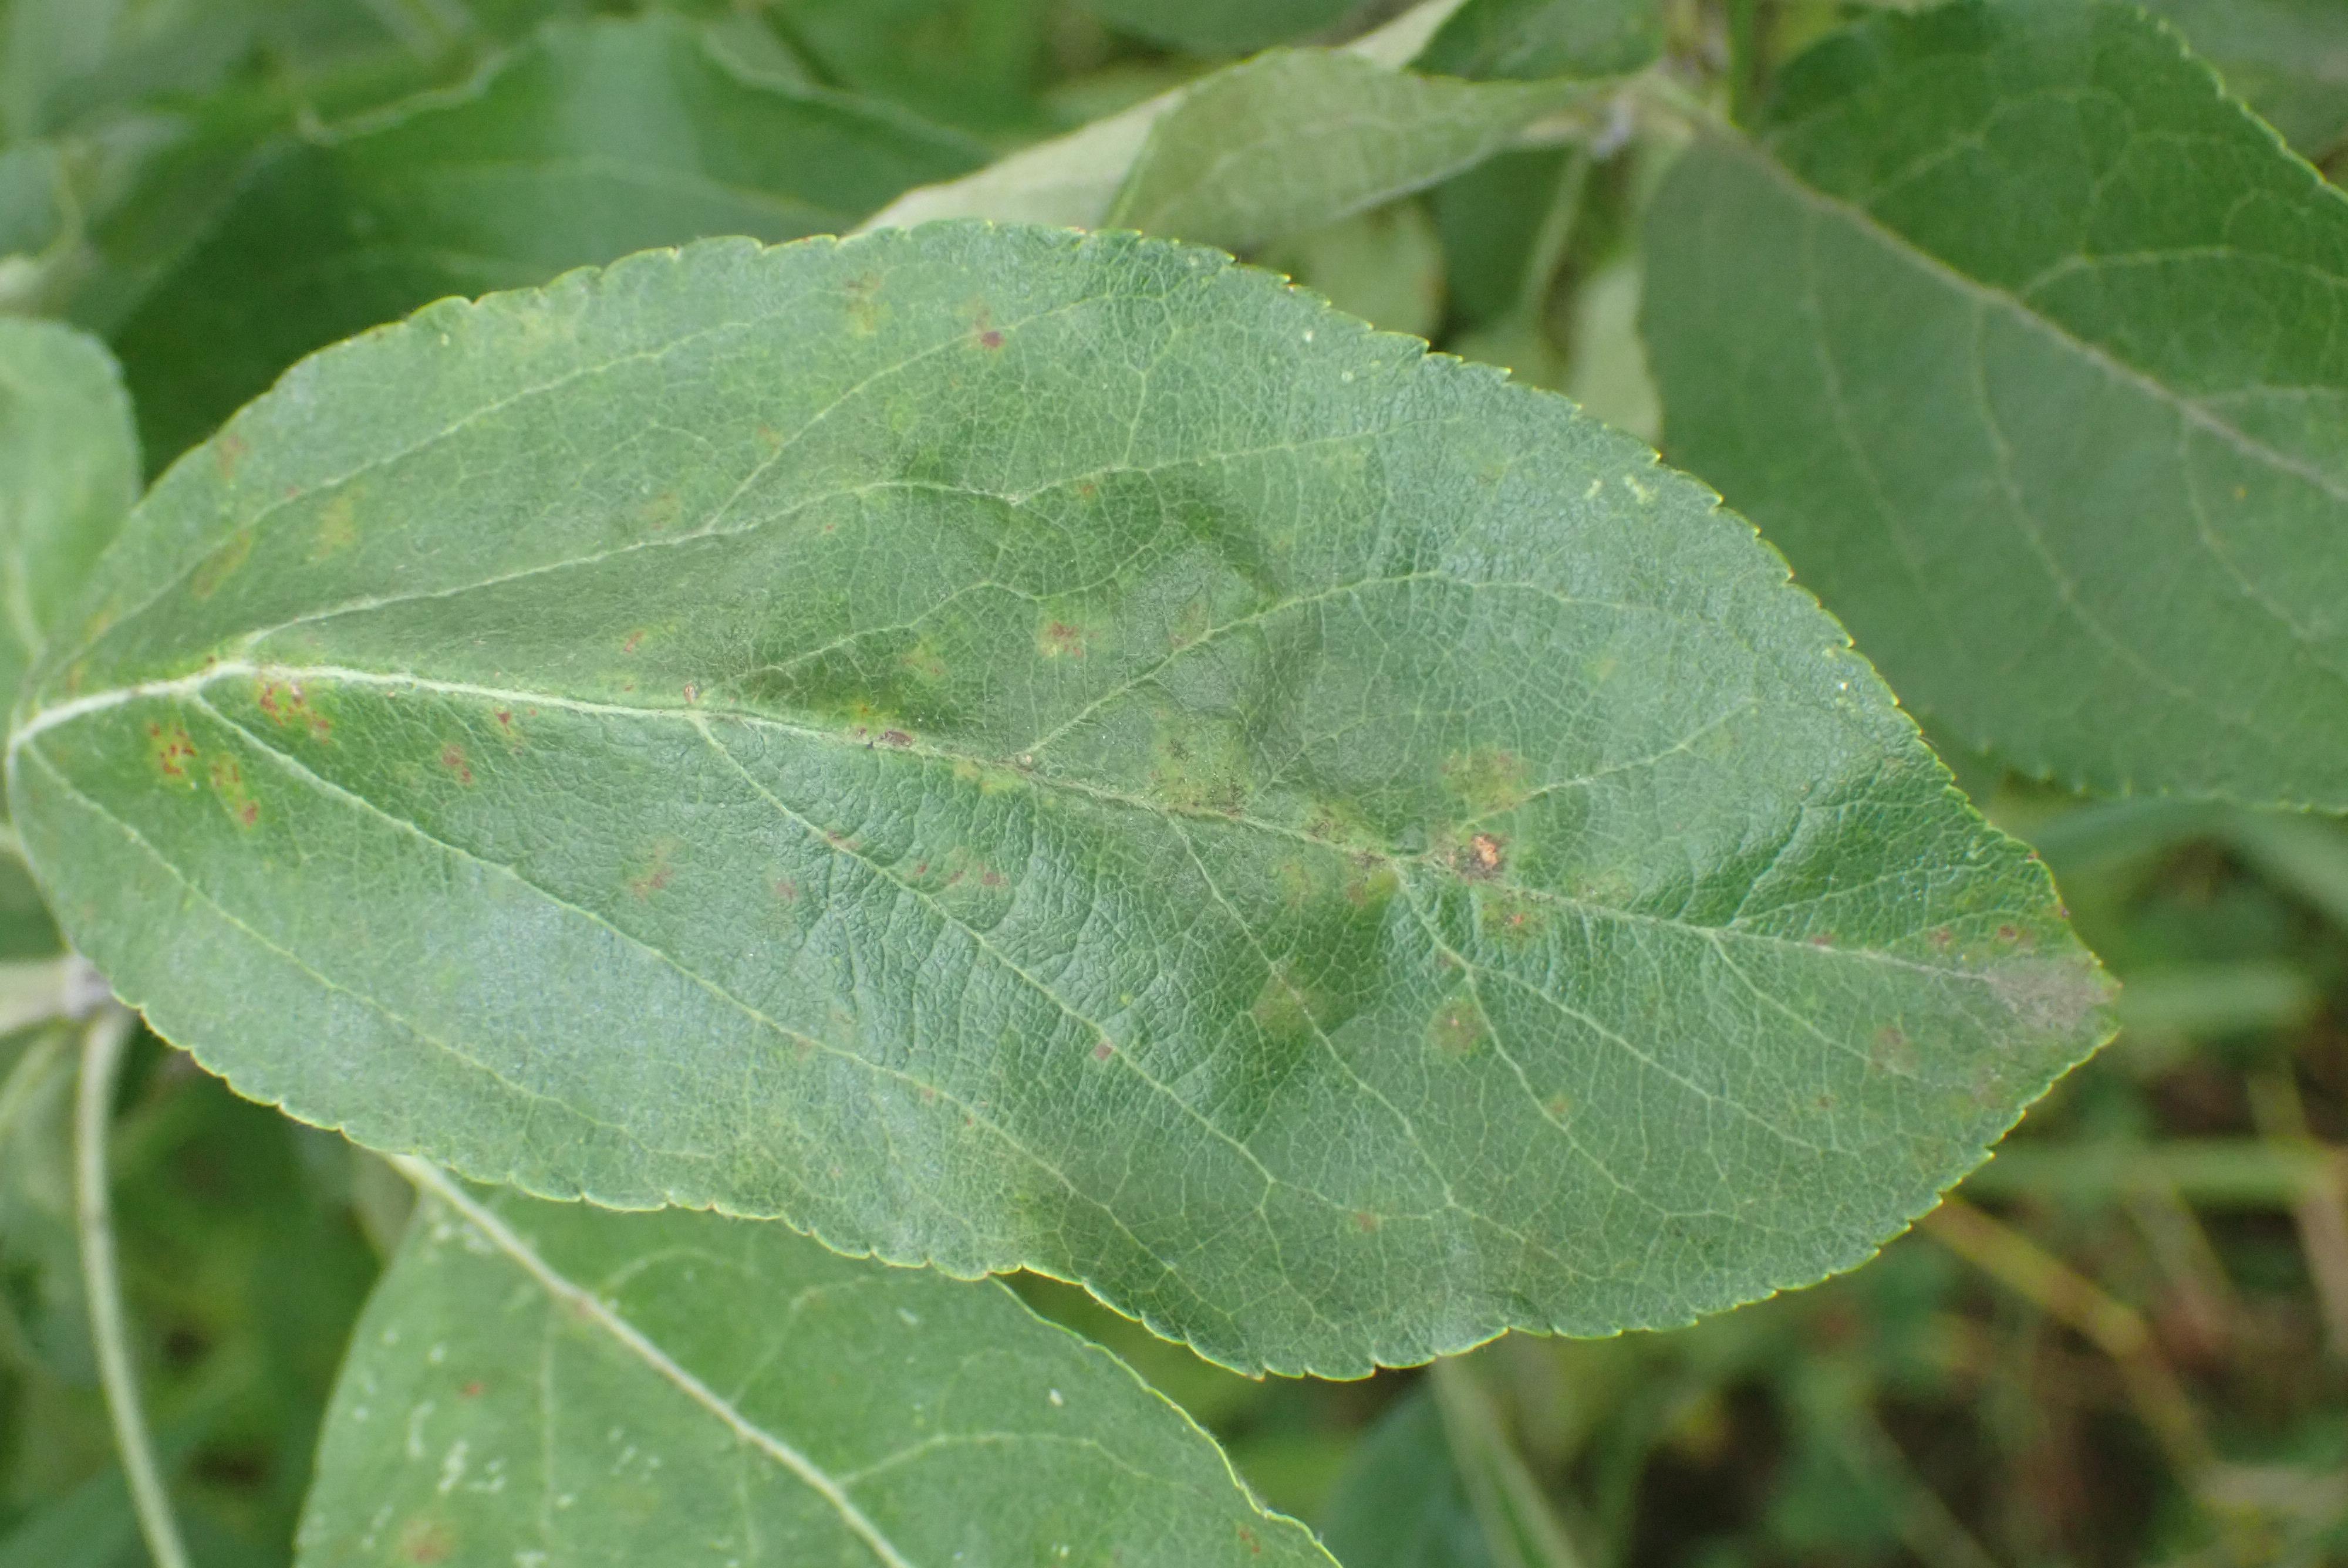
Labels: scab